Eurostar

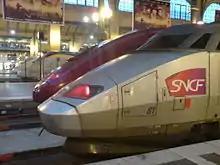
Two Eurostar trains, a Thalys train, and a TGV train side by side at Paris Nord

Eurostar's fares were significantly higher in its early years; the cheapest fare in 1994 was £99 return.